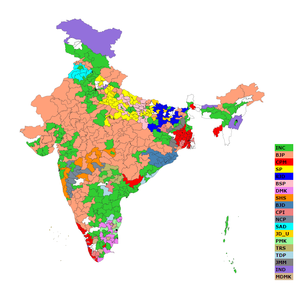
Les élections législatives indiennes de 2004 ont eu lieu en quatre phases, du 20 avril au 10 mai 2004.